Baseball Heroes

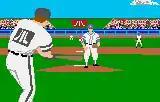
Gameplay screenshot.

"Baseball Heroes" is a baseball game. It supported up to 2 players with the Atari ComLynx. It had 4 different games included.